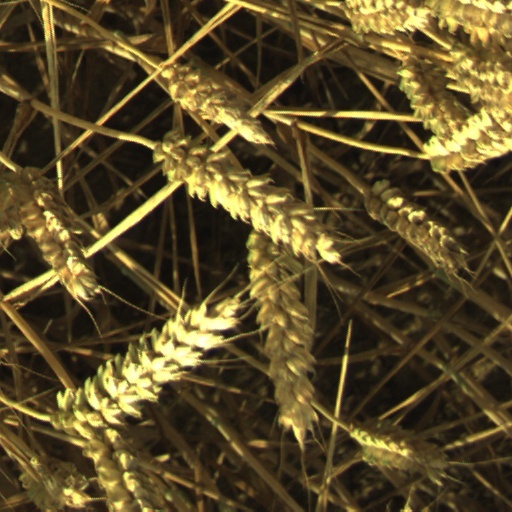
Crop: wheat